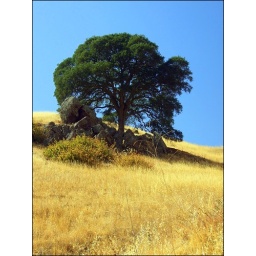
Dry yellow grass, green tree and blue sky - Mount Diablo (near Walnut Creek and Berkeley) in late summer.